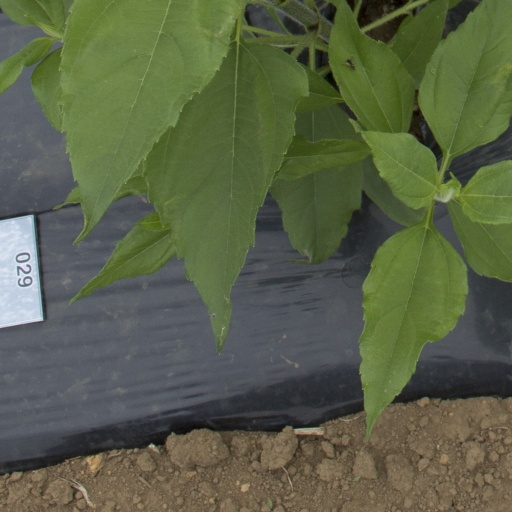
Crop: Jerusalem artichoke